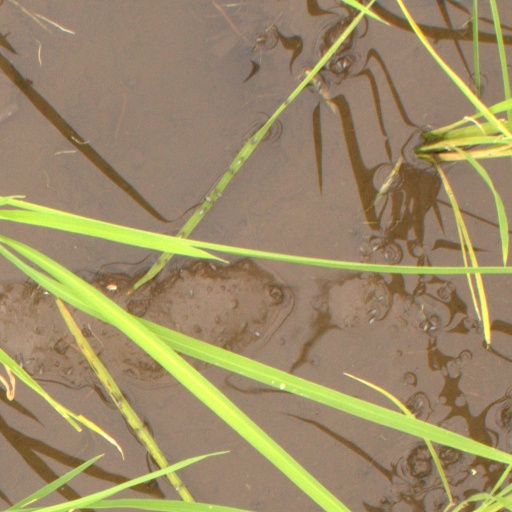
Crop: rice